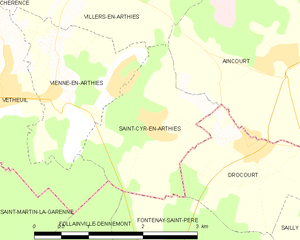
Carte des communes françaises Saint-Cyr-en-Arthies